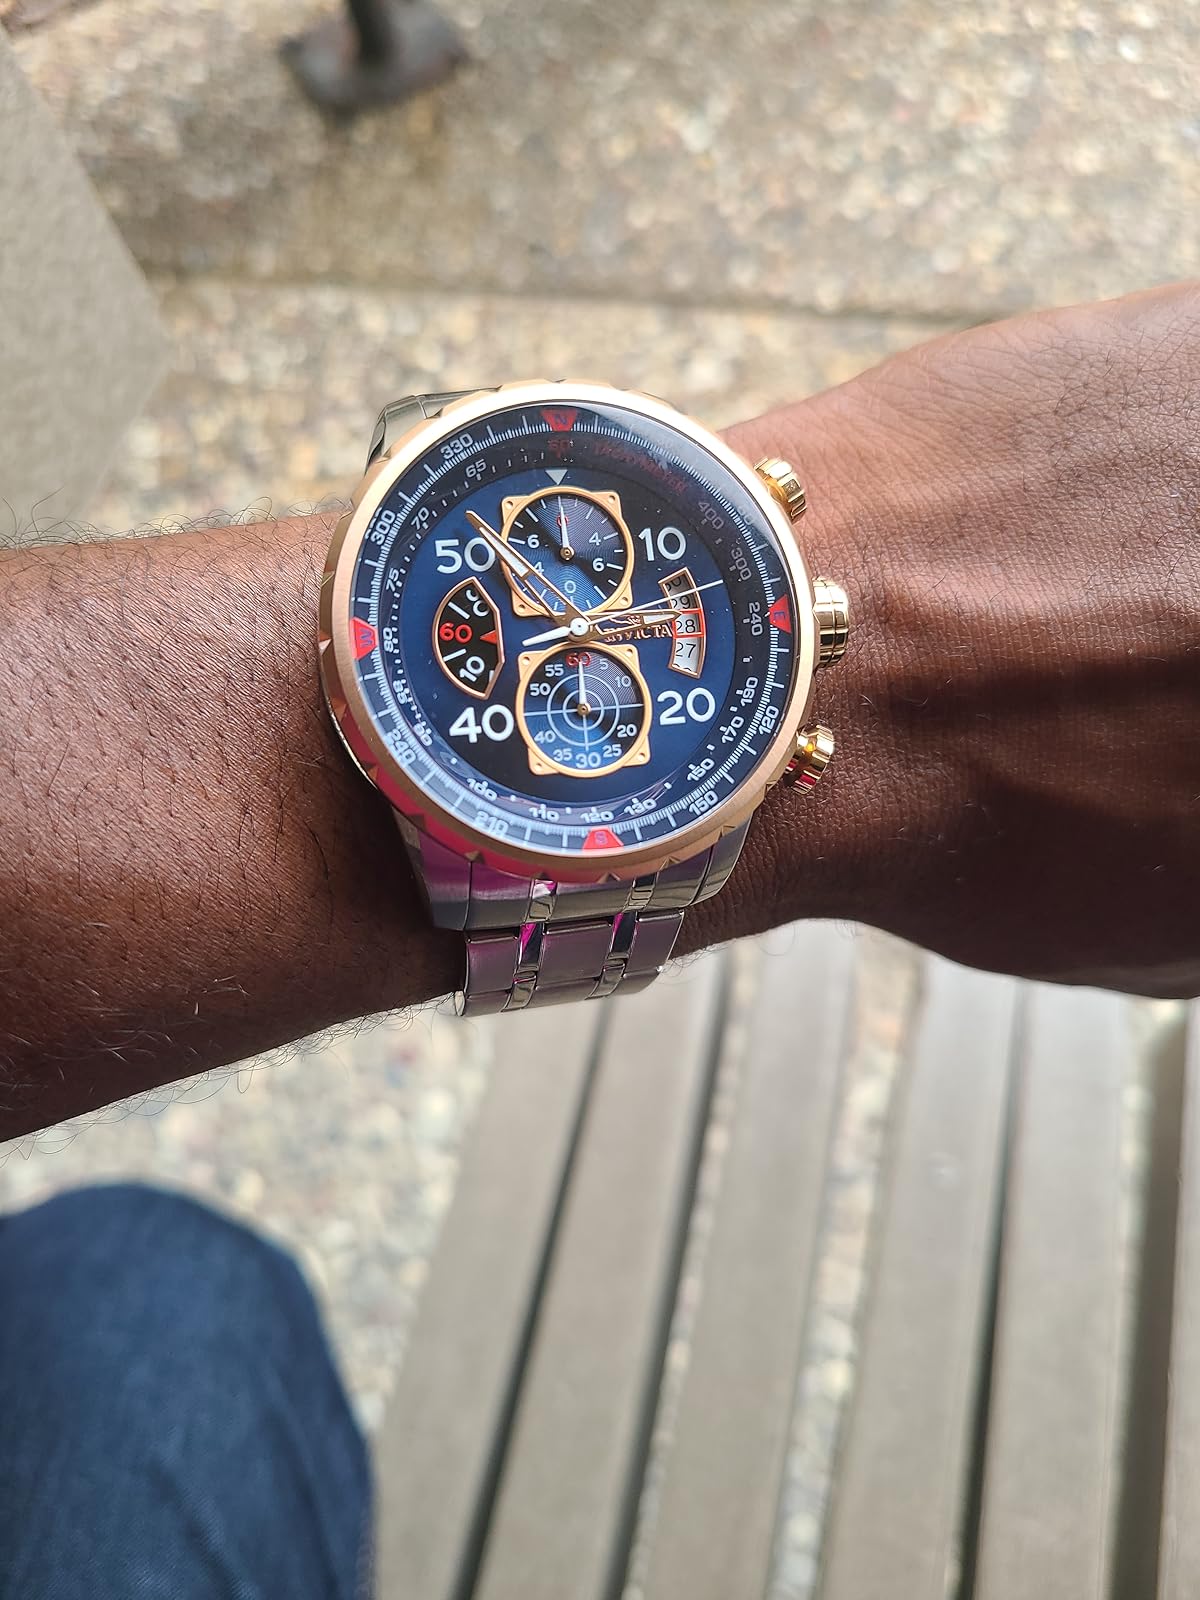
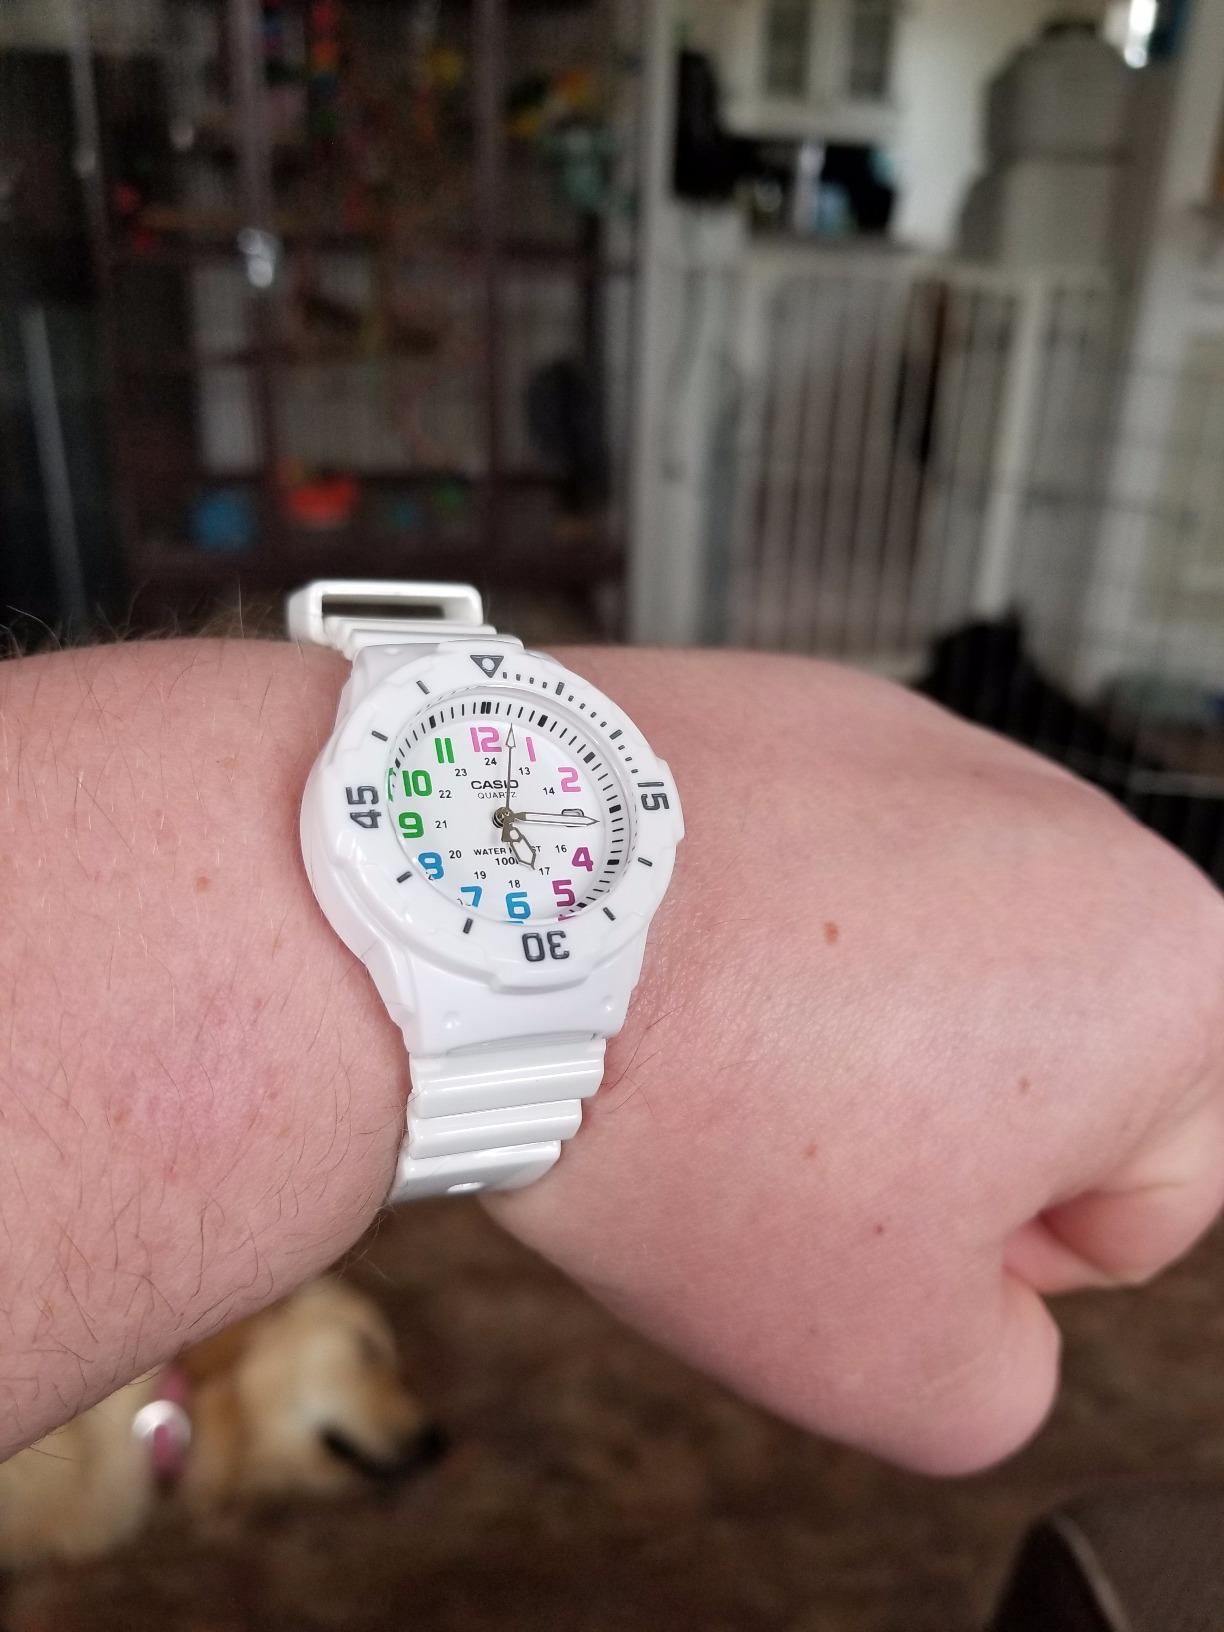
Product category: accessories_watch
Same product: no